Weir

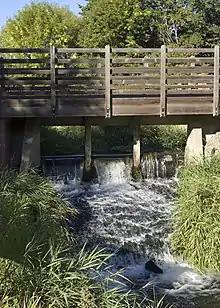
The broad crested weir at the Thorp grist mill in Thorp, Washington, US

Commonly, weirs are used to prevent flooding, measure water discharge, and help render rivers more navigable by boat. In some locations, the terms dam and weir are synonymous.